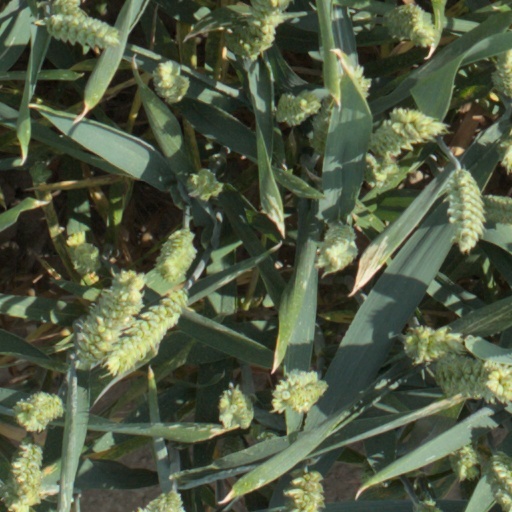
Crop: wheat